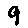
Label: 9